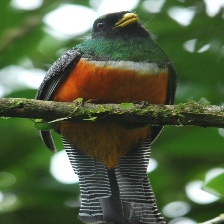
Species: ORANGE BREASTED TROGON
Scientific name: HARPACTES ORESKIOS